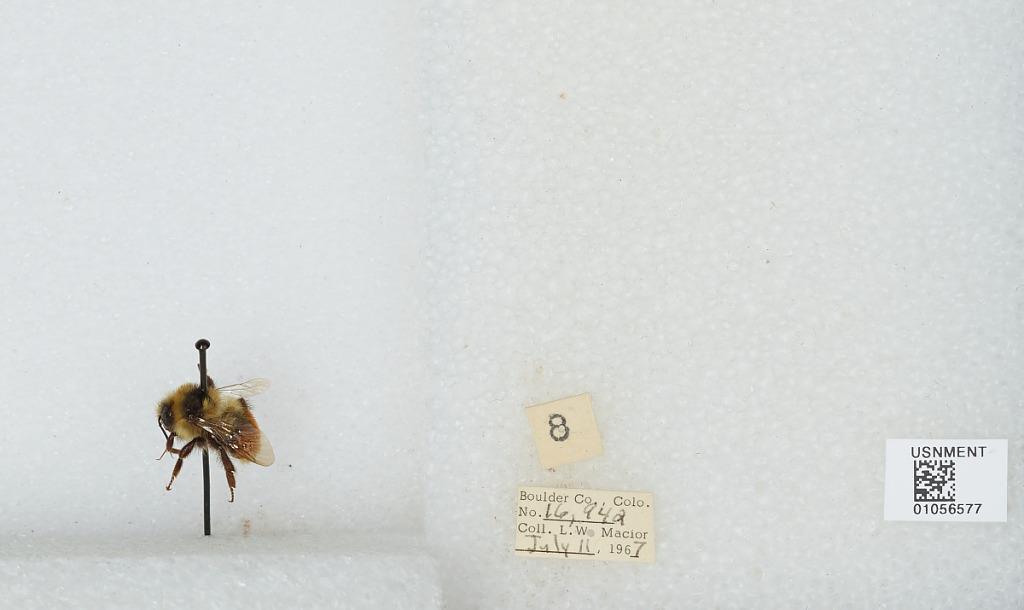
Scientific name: Bombus (Pyrobombus) bifarius Cresson
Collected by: L. Macior
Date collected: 1967-7-11
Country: United States
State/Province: Colorado
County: Boulder
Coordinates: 40.0017, -105.308